Indonesian cuisine

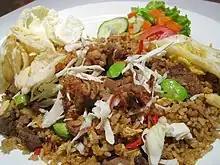
The ubiquitous nasi goreng (fried rice), considered one of Indonesia's national dishes, it has rich variants, this one uses green stinky bean and goat meat.

Indonesian meals are commonly eaten with a spoon in the right hand and fork in the left hand (to push the food onto the spoon). Unlike the European dining custom, knives are absent from the dining table, thus most of the ingredients such as vegetables and meat are already cut into bite-size pieces prior to serving. In some parts of the country, such as West Java, Gorontalo and West Sumatra, it is also common to eat with one's bare hands.